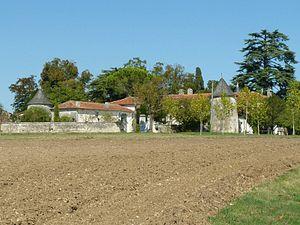
château de la Ligerie à Fontaines, Champagne-et-Fontaine (24), France This building is indexed in the Base Mérimée, a database of architectural heritage maintained by the French Ministry of Culture,
Champagne-et-Fontaine ou Champagne-et-Fontaines est une commune française située dans le département de la Dordogne, en région Nouvelle-Aquitaine.